Tuluwat Island

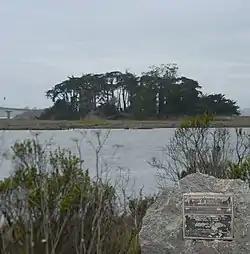
National Register of Historic Places marker on Woodley Island in foreground, Tuluwat Island on other side of channel.

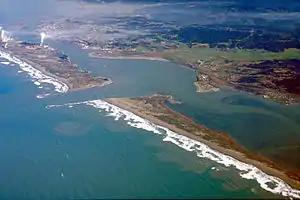
An aerial view of Humboldt Bay taken from the southwest. Tuluwat Island can be seen on the top left, next to Daby Island.

Tuluwat Island (formerly Indian Island or Gunther Island) is located on Humboldt Bay within the city of Eureka, California. The 1860 massacre of the Wiyot people was perpetrated in the village of Tolowot or Tuluwat on this island. A National Historic Landmark encompasses the midden at Gunther Island Site 67. Since October 21, 2019, the Wiyot Tribe have had the land deed to almost all of the island.